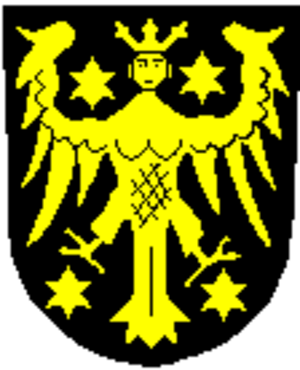
Jean Iᵉʳ Cirksena, né en 1506 et mort en 1572, coprince de Frise orientale, fut stathouder de Limbourg. Son père Edzard le Grand avait imposé le principe de primogéniture en Frise orientale, plaçant Jean dans l'ombre de son frère aîné Ennon II. Malgré son impétuosité, il resta fidèle à son frère et ne contesta jamais son autorité.